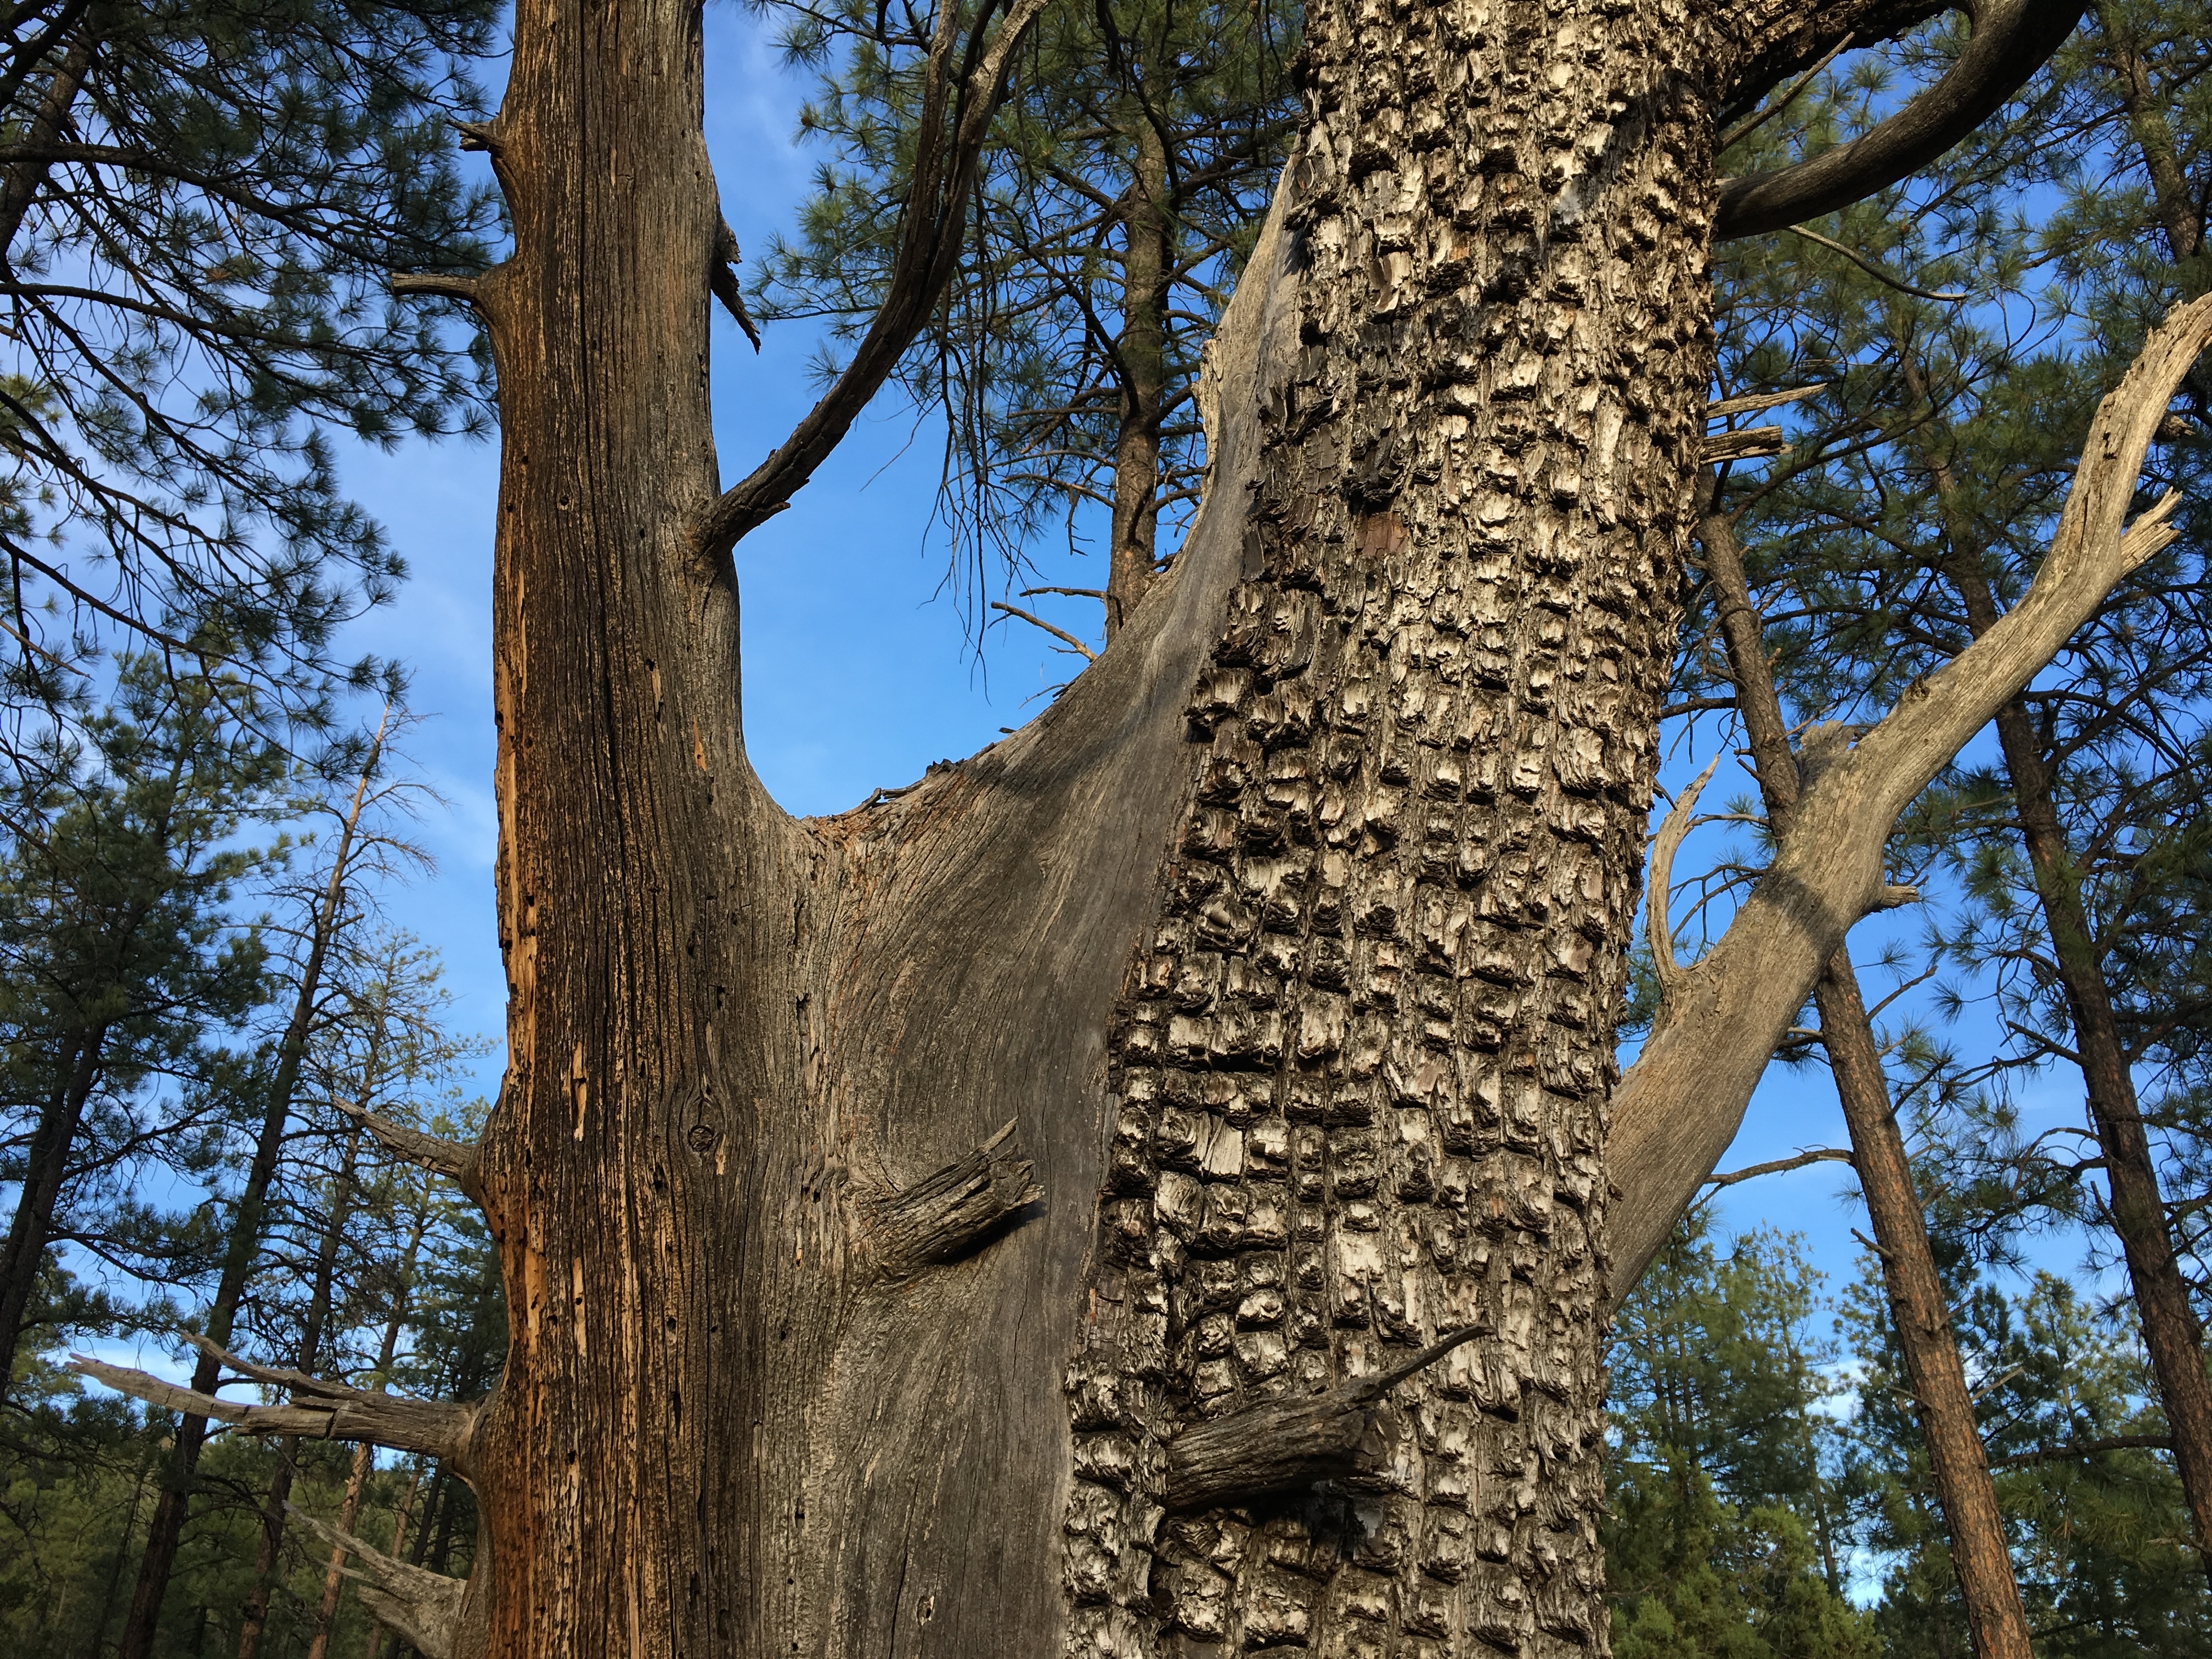
tree, forest, branch, plant, wood, trunk, woodland, woody plant